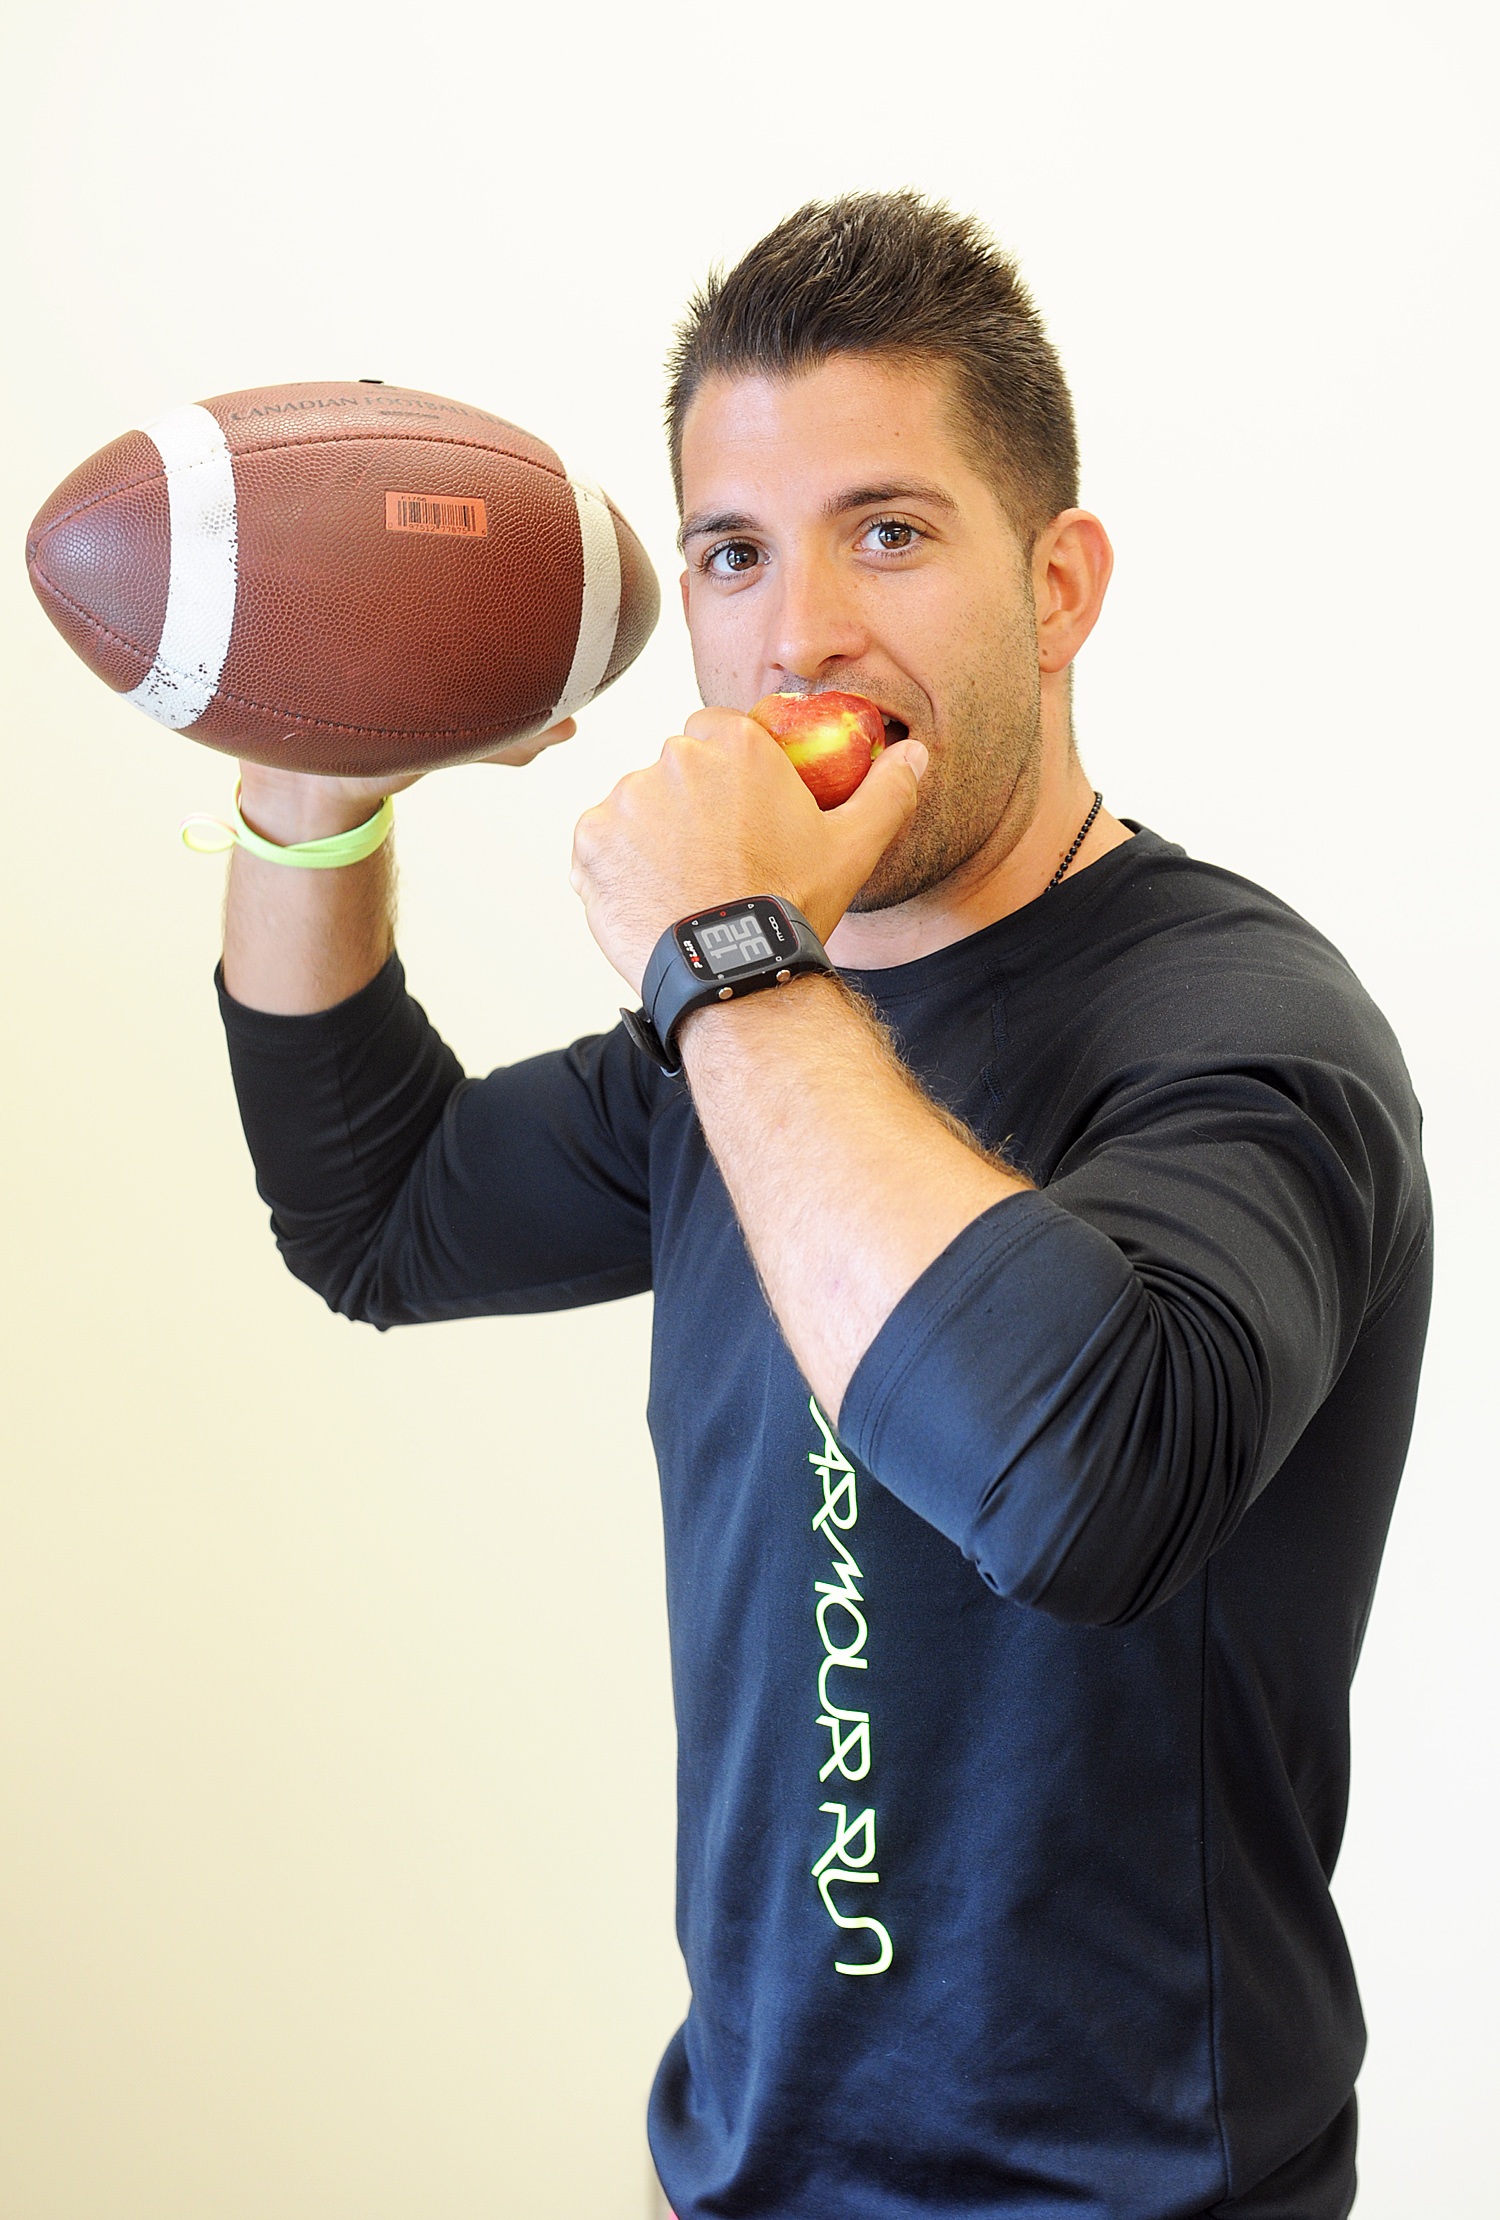
hand, person, sport, cute, football, arm, health, instructor, sports, singing, coach, facial hair, human action